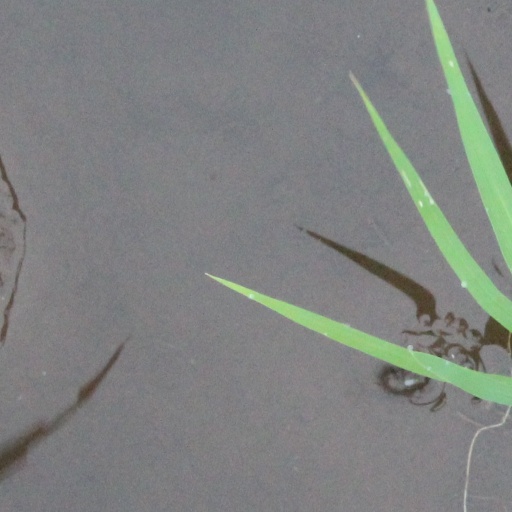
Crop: rice